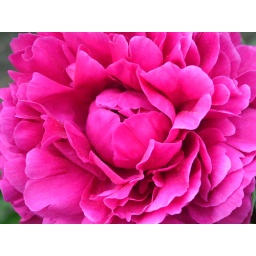
one of my other favorite flowers and the oldest plants in my garden.